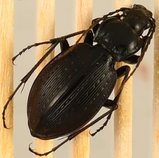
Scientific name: Carabus goryi
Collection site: Mountain Lake Biological Station NEON (MLBS), plot MLBS_002